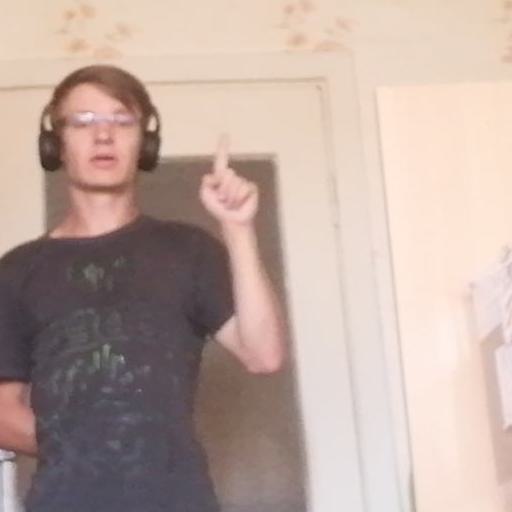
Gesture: one